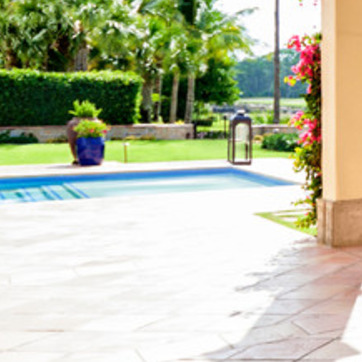
Material: water